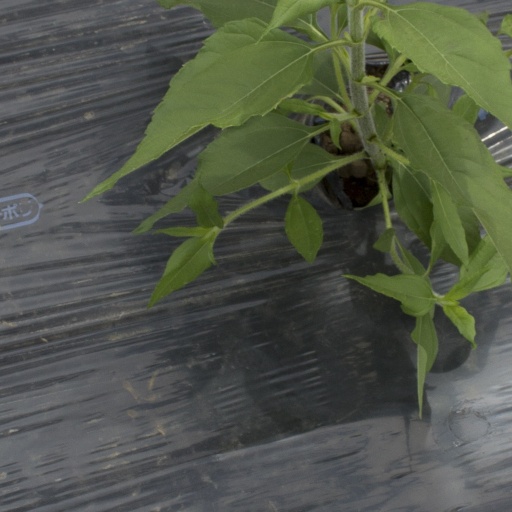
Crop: Jerusalem artichoke